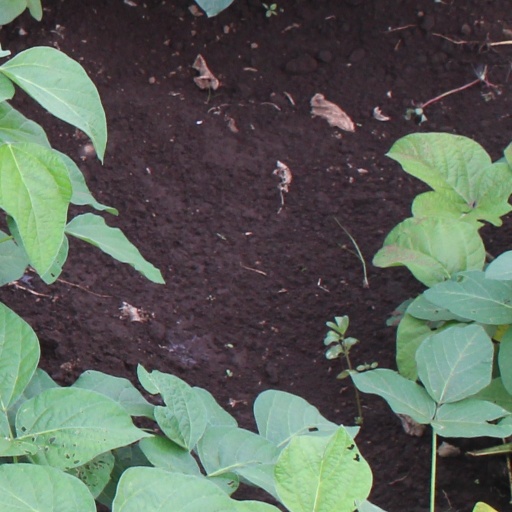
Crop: soybean